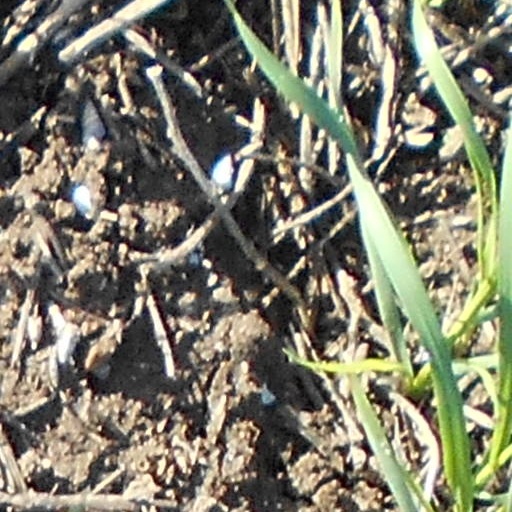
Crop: wheat